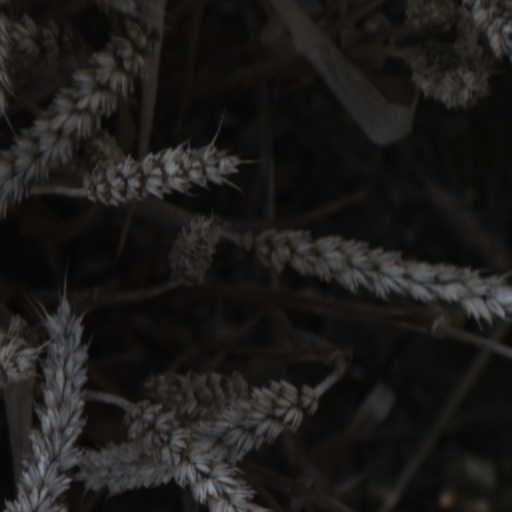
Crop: wheat